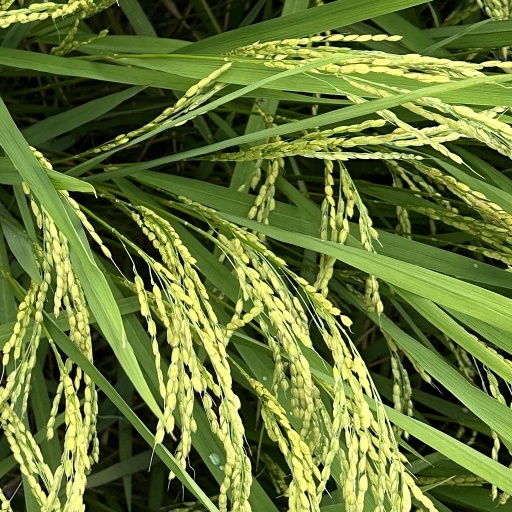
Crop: rice